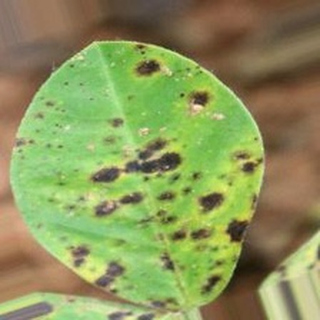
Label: groundnut_late_leaf_spot